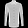
Label: Shirt